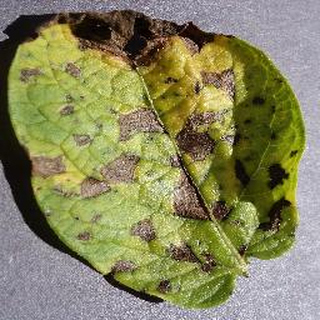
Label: potato_early_blight